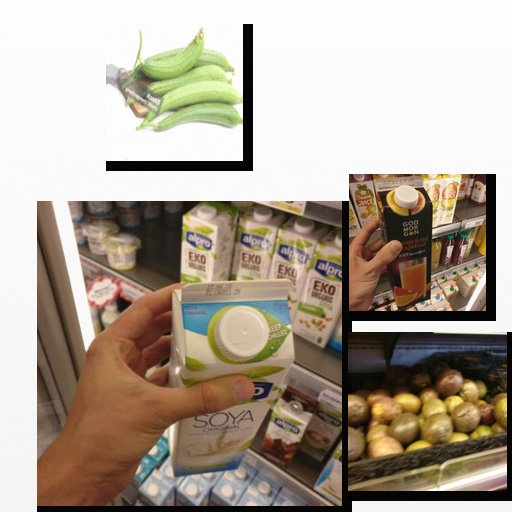
Food items: orange_red_grapefruit_juice, passion_fruit, sponge_gourd, soy_milk